Early British popular music

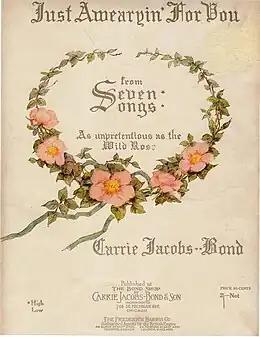
Front cover of "Just Awearyin' for You" (published 1901), a widely selling example of a parlour song.

"Parlour music" was popular music performed in the parlours of middle class homes by amateur singers and pianists. Disseminated as sheet music, its heyday came in the 19th century as a result of a steady increase in the number of households with enough surplus cash to purchase musical instruments and instruction in music and with the leisure time and cultural motivation to engage in recreational music-making. In contrast to the chord-based classical music, parlour music features melodies, which are harmonically independent or not determined by the harmony. Many of the earliest parlour songs were transcriptions for voice and keyboard of other music, such as Thomas Moore's "Irish Melodies", which comprised traditional tunes with new lyrics. Other genres performed included arias from Italian operas, patriotic selections, religious songs and pieces written for the musical stage, including excerpts from blackface minstrel shows. As the 19th century wore on, more and more songs were newly composed specifically for use by amateurs at home and these pieces began to develop a style all their own: similar in melodic and harmonic content to art songs of the day, but shorter and simpler in structure and making fewer technical demands on singer and accompanist. The high point of the parlour song came in the late 19th and early 20th centuries in North America and the British Isles. Songs became more complex and sophisticated in their melodic and harmonic vocabulary and, in addition to their continuing use in the parlour, were also often sung in public recitals by professional singers. Characteristic and popular parlour songs include "Home, Sweet Home" by Henry Bishop with lyrics by John Howard Payne, "The Old Arm Chair" by Henry Russell, "The Lost Chord" composed by Arthur Sullivan with lyrics by Adelaide A. Proctor and "Take Back the Heart" by Claribel (Mrs. Charlotte Barnard).